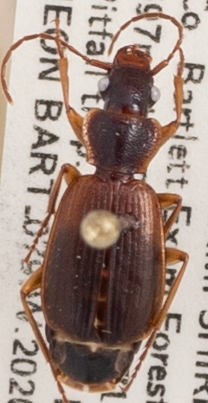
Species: Cymindis cribricollis
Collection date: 2020-09-16
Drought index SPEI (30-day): -2.09
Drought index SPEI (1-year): -0.39
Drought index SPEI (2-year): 0.54